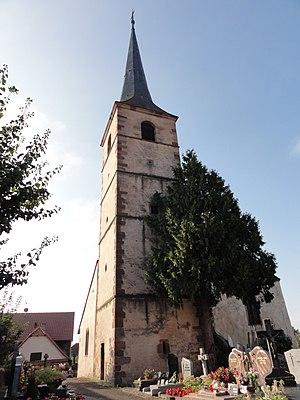
Alsace, Bas-Rhin, Meistratzheim, Ancienne église Saint-André (XIIe-XVIIIe), actuellement chapelle de cimetière: This building is classé au titre des Monuments Historiques. It is indexed in the Base Mérimée, a database of architectural heritage maintained by the French Ministry of Culture,